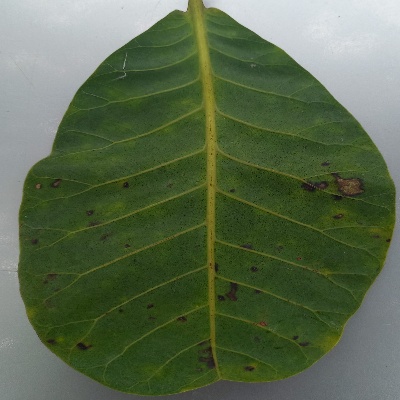
Crop: Cashew
Condition: anthracnose